Miroslav Soukup

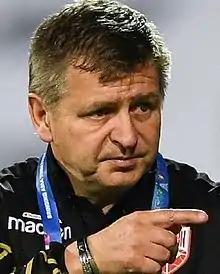
Soukup as Bahrain manager in 2019

Miroslav Soukup (born 13 November 1965) is a Czech football manager and former player who formerly managed the Yemen national team. Previously, he was in charge of the Iraq national Olympic team.